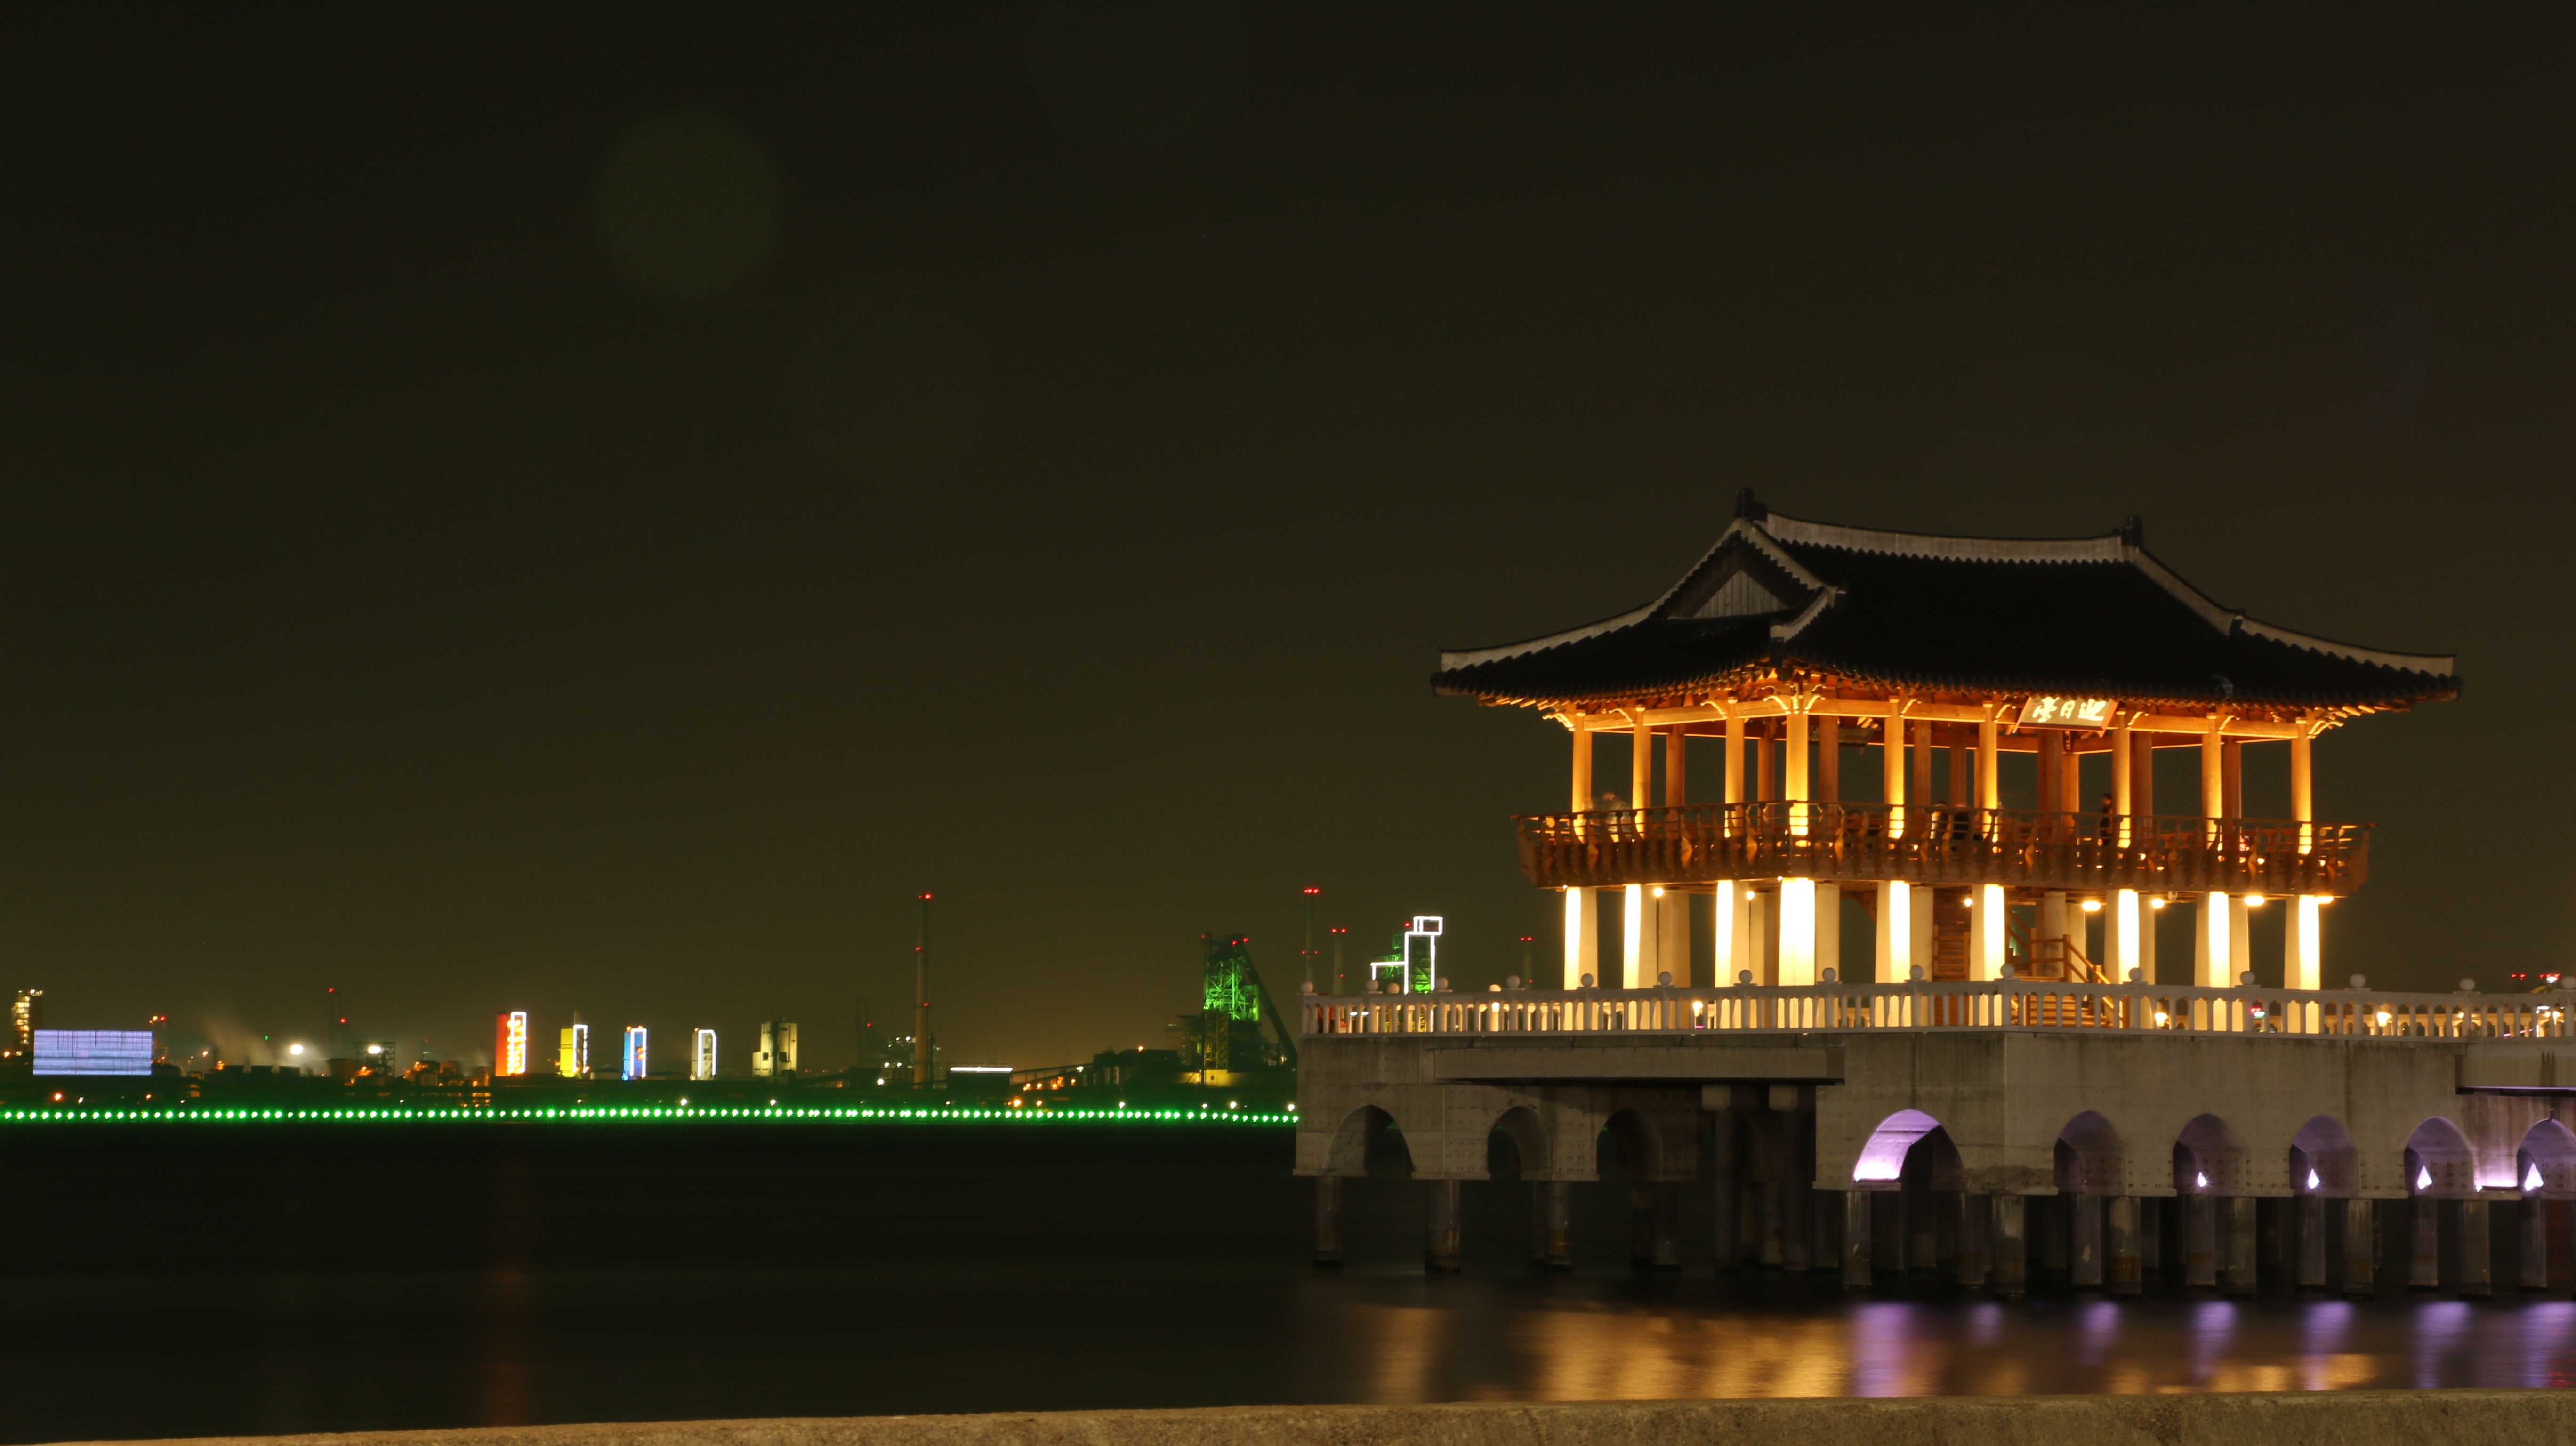
sea, light, night, city, dusk, evening, reflection, landmark, nightlife, lighting, belvedere, night view, street lights, night scenery, young one